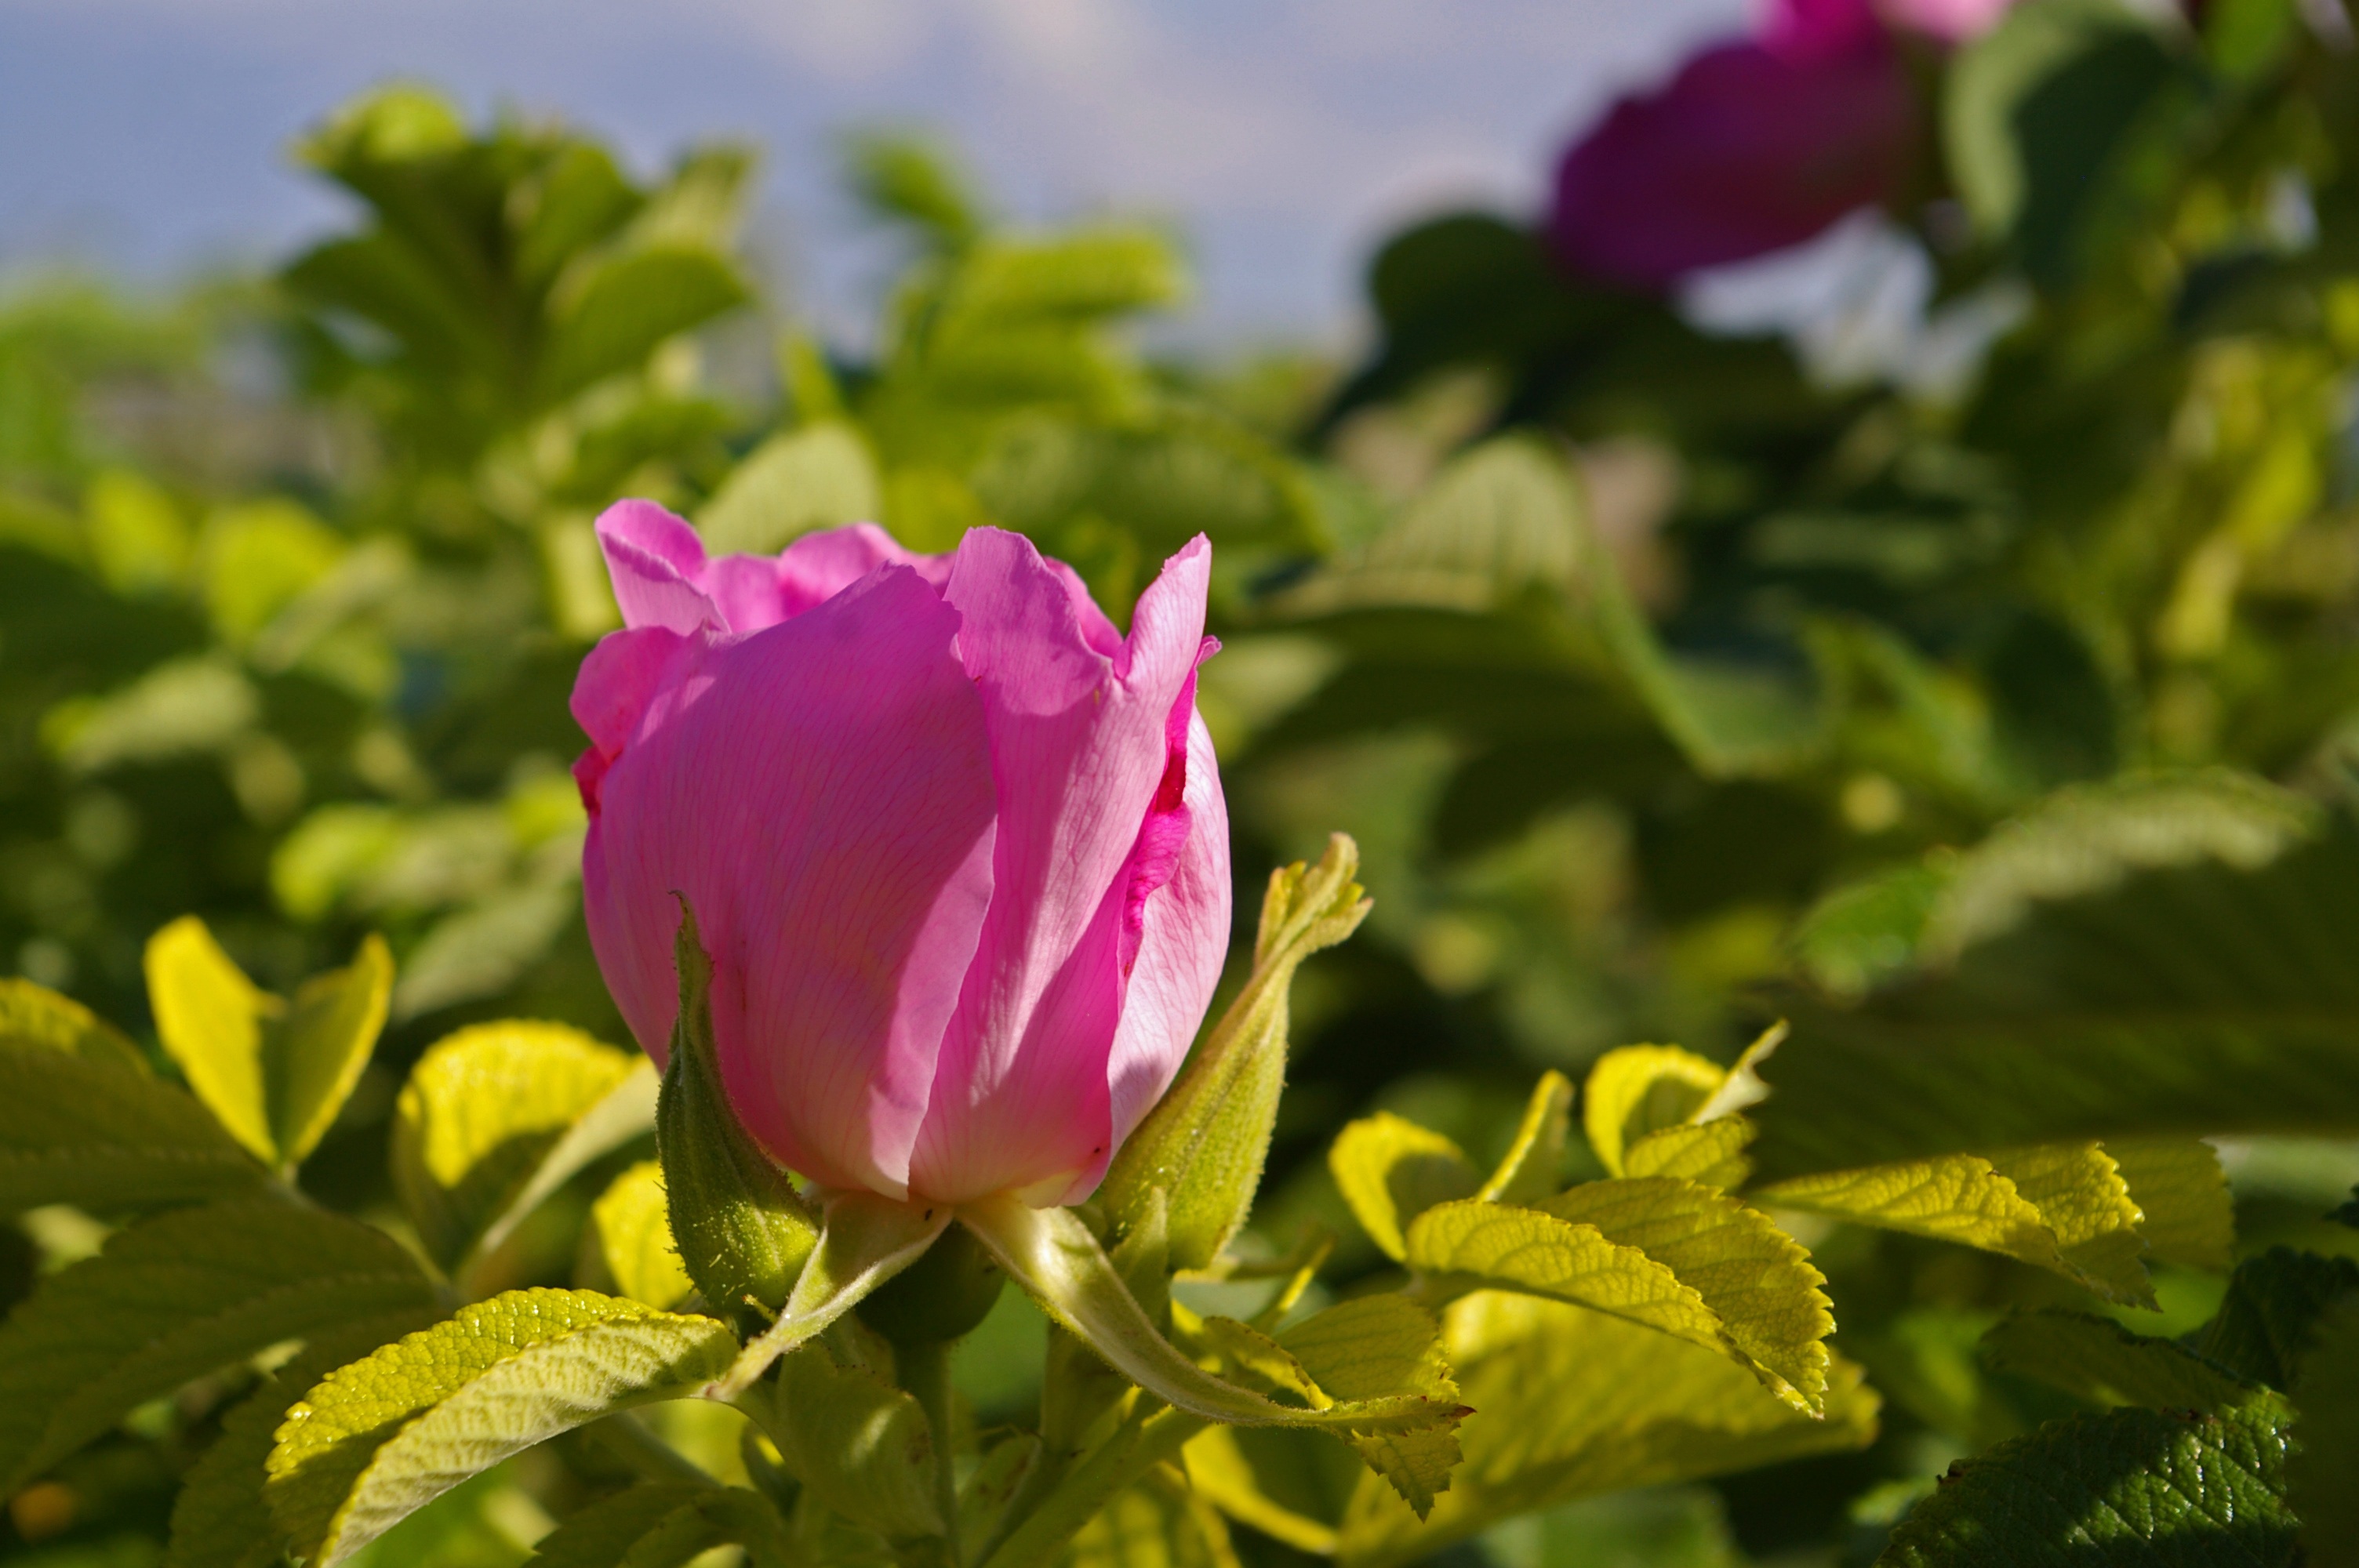
nature, blossom, prickly, plant, sunshine, leaf, flower, petal, bloom, summer, bush, rose, green, red, park, botany, garden, pink, close, flora, wildflower, bed, bud, wild rose, rose hip, macro photography, flowering plant, garden roses, rose family, baby rose, garden rose, potato rose, land plant